Pocket Cube

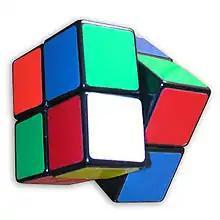
Pocket cube with one layer partially turned

The group theory of the 3×3×3 cube can be transferred to the 2×2×2 cube. The elements of the group are typically the moves of that can be executed on the cube (both individual rotations of layers and composite moves from several rotations) and the group operator is a concatenation of the moves.